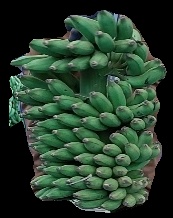
Variety: elakki-bale
Grade: grade1